David Risher

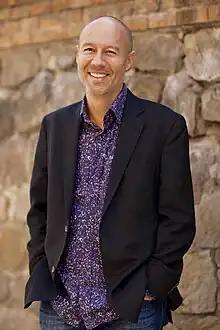

John David Risher (born July 15, 1965) is an American businessman and philanthropist. He is the CEO of Lyft, co-founder of Worldreader, a non-profit organization that aims to get children reading so they can reach their potential, and the co-founder of "#HalfMyDAF" whose goal is to inspire more philanthropic giving.